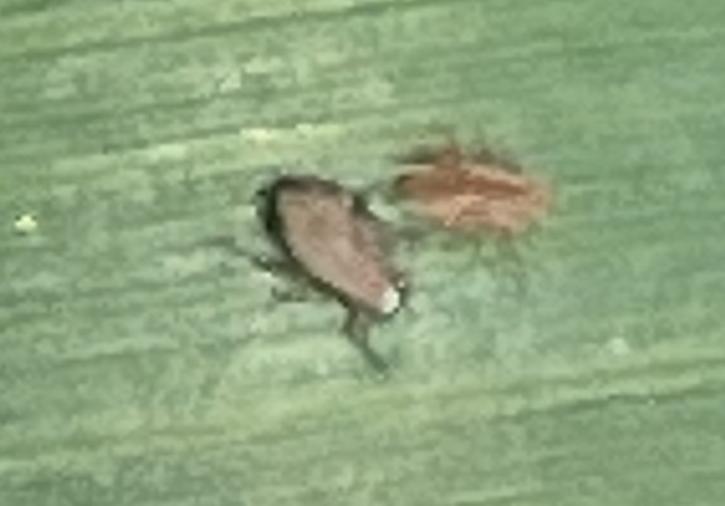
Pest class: english_grain_aphid